Sri Lanka Signals Corps

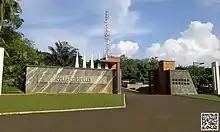
Corps Of Signals

Established on October 19, 1943, as a part of the Ceylon Defence Force it was reformed as a troop of signals February 9, 1950 following the formation of the Ceylon Army in 1949. The initial task of this troop was to provide communications between Army HQ and its branches. In 1949, the Volunteer Signals unit was commanded by Lt Col CR De Silva. By the end of 1950 this troop had 1 Officer and 17 other ranks and their tasks included establishing a signals office at Army HQ, provision of a signal dispatch service, manning a switch board and the construction and maintenance of underground as well as field cables. In May 1951 another Signals Office was established in Diyatalawa to serve the Garrison HQ which was just formed at that time. By October 1, 1951, the troop was raised to a squadron with a strength of 4 officers and 142 other ranks.